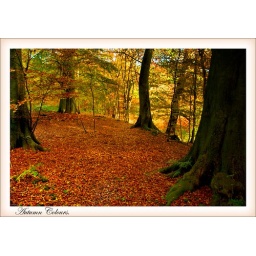
I think there's more leaves on the floor than there is in the trees, it makes a lovely red carpet..